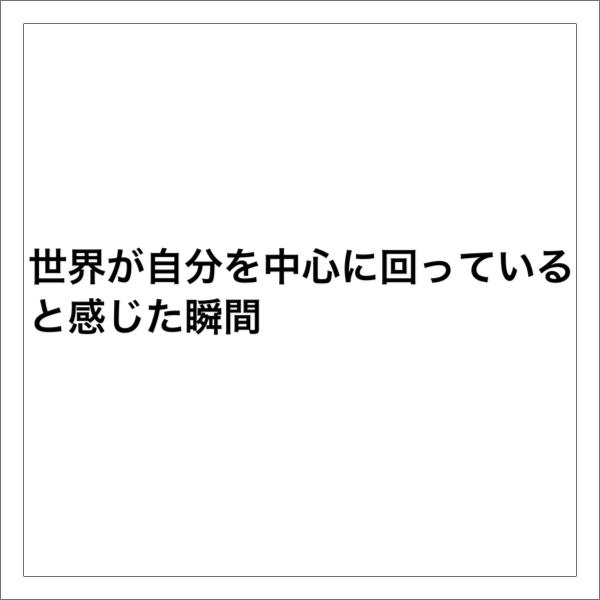
回答: 手の届く範囲にテレビのリモコン、ティッシュ、ポテチ、ジュースがあり、投げた鼻紙が屑箱に入った瞬間